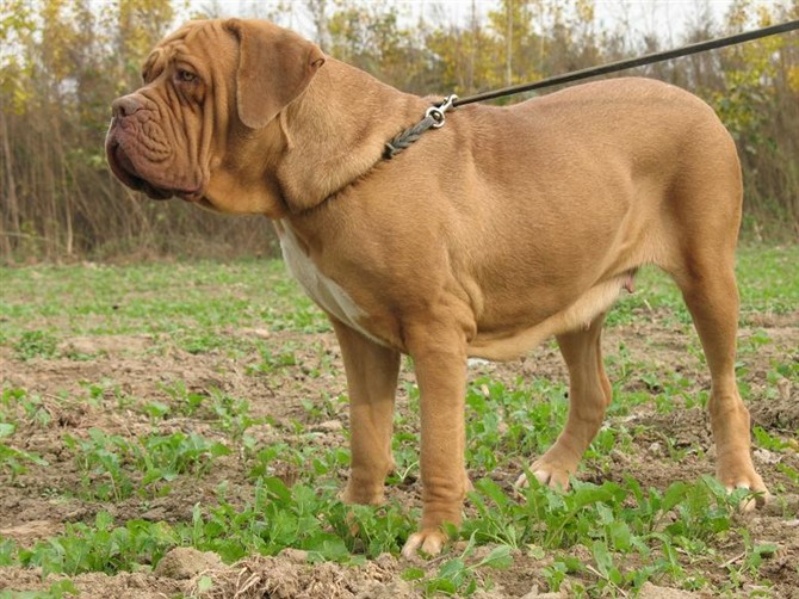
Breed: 220-n000032-Fila_Braziliero